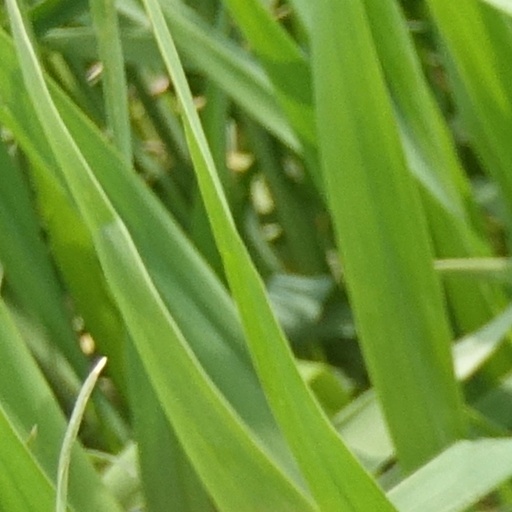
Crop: wheat